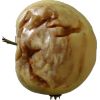
Label: Apple hit 1